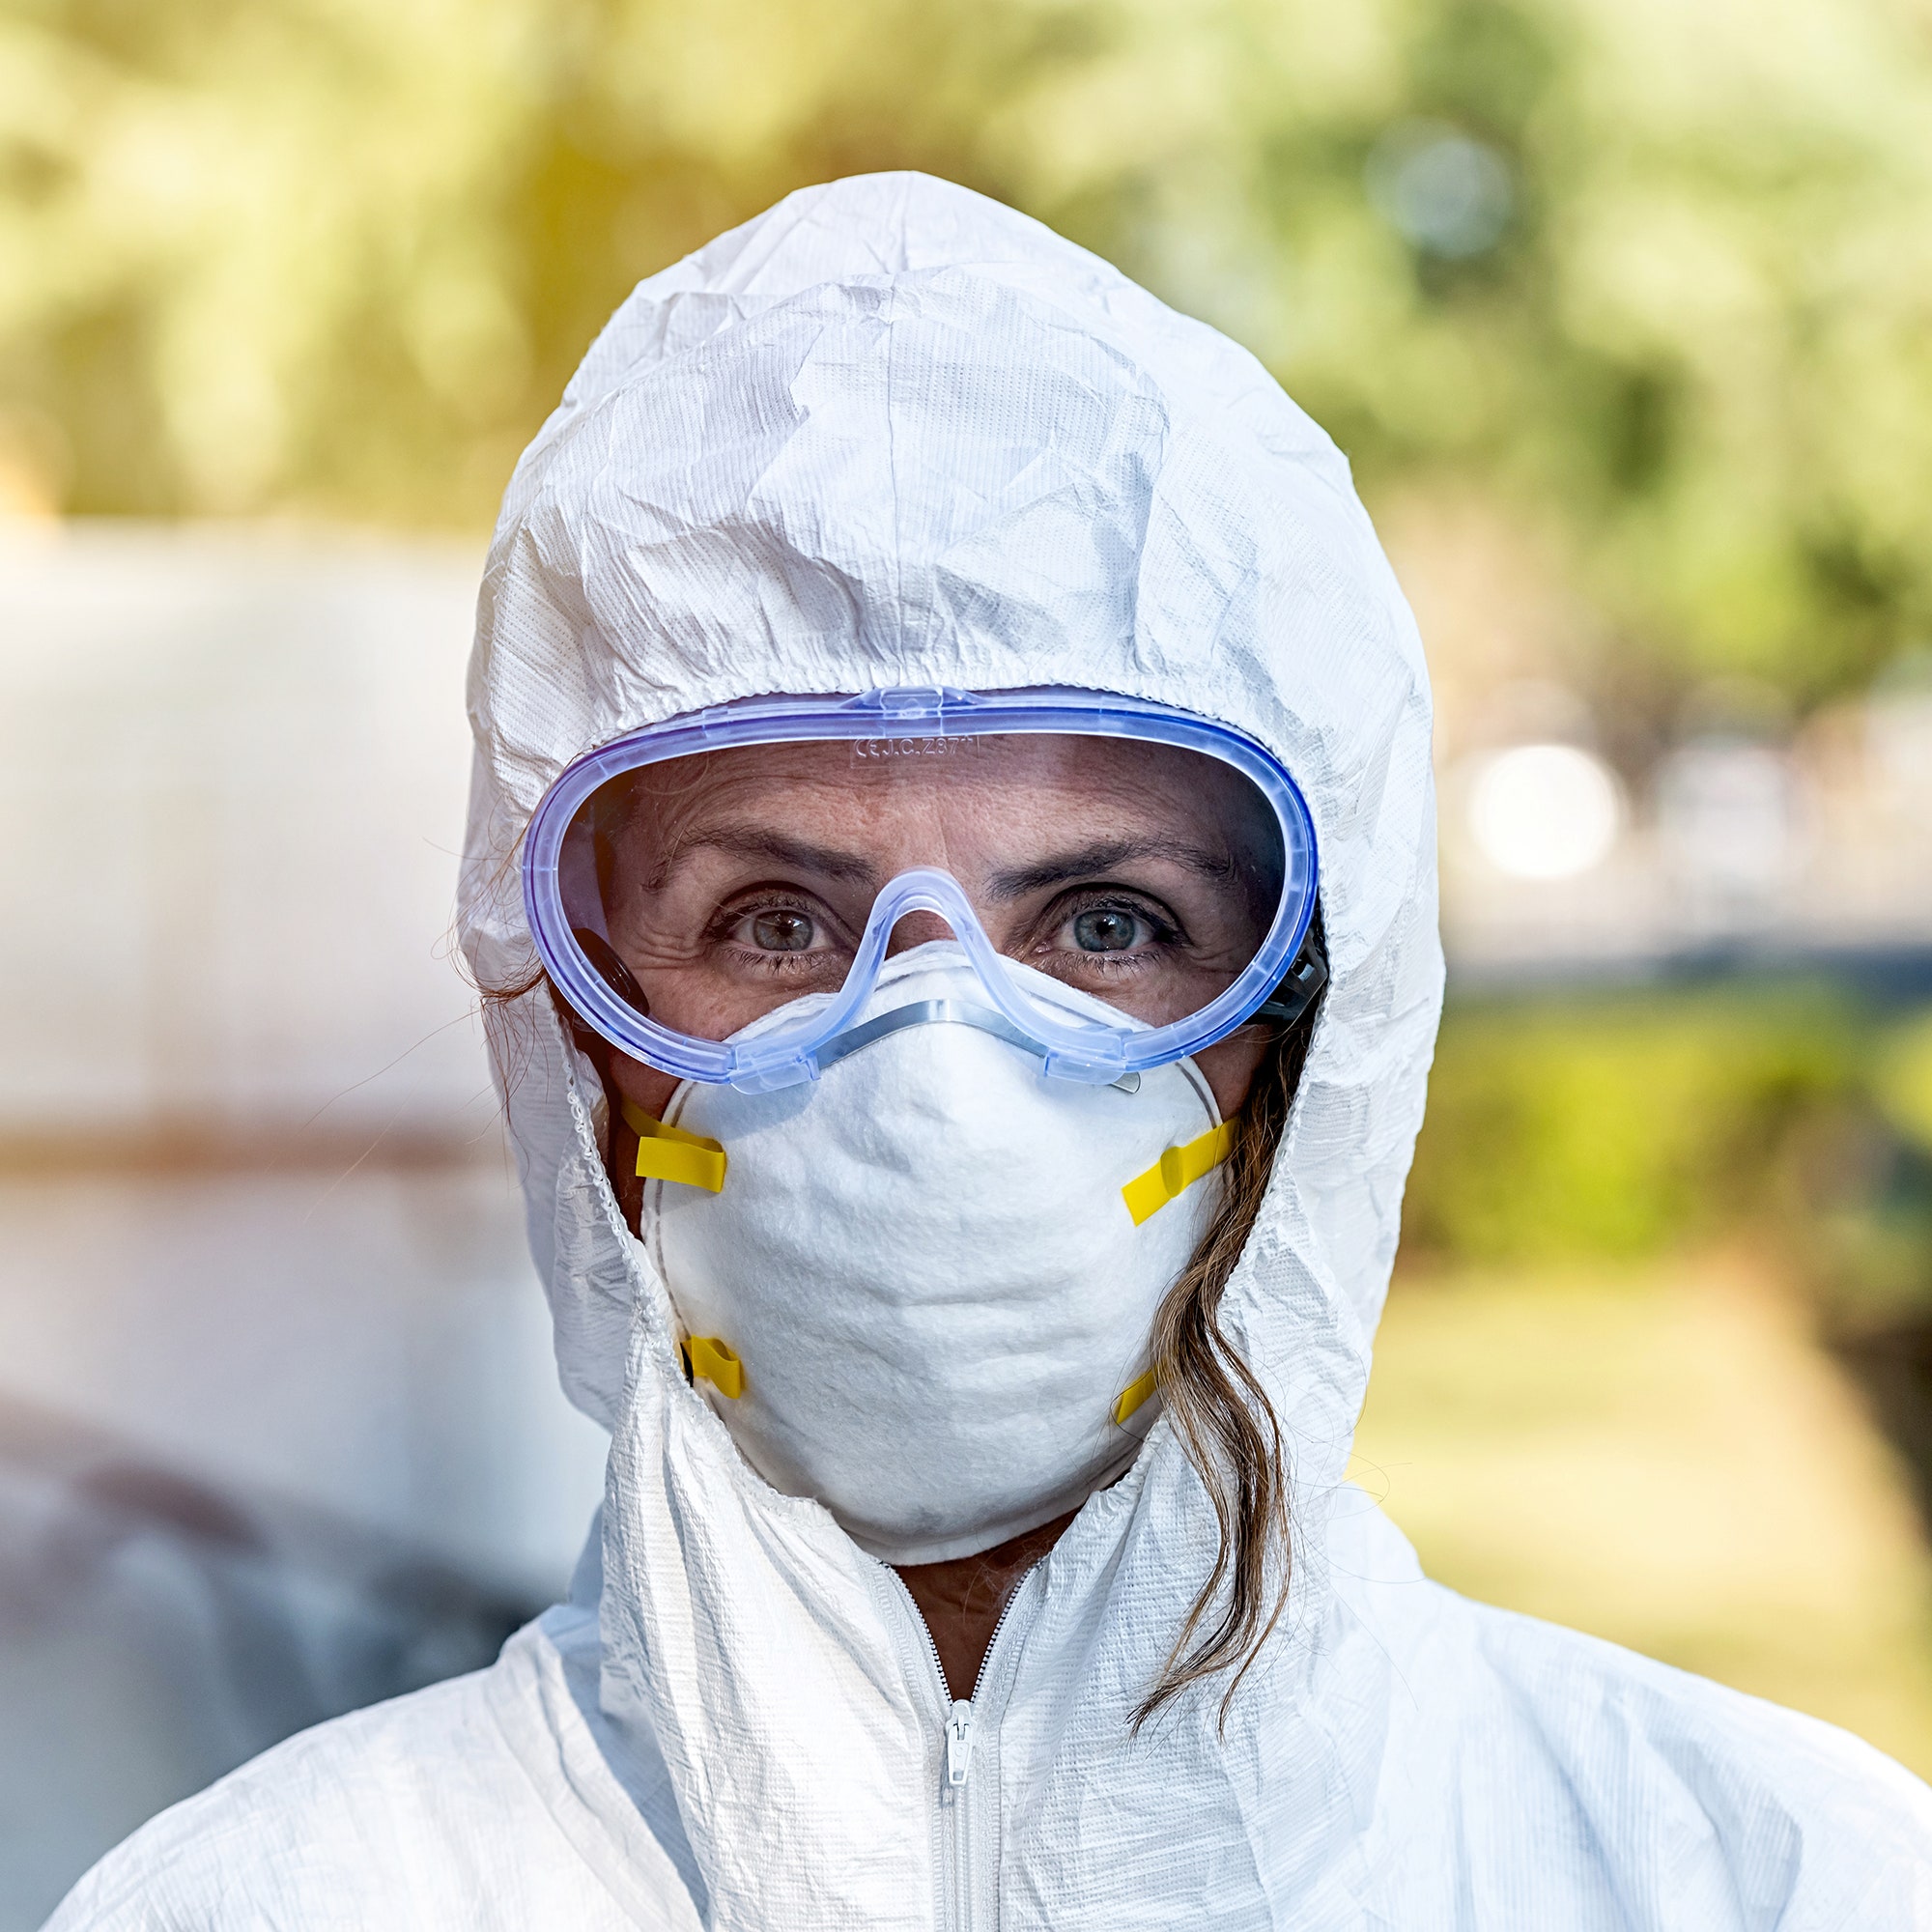
Objects detected:
Goggles
Mask
Face_Shield